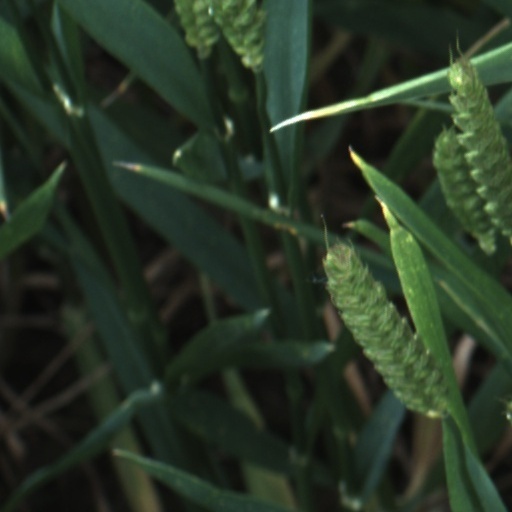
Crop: wheat